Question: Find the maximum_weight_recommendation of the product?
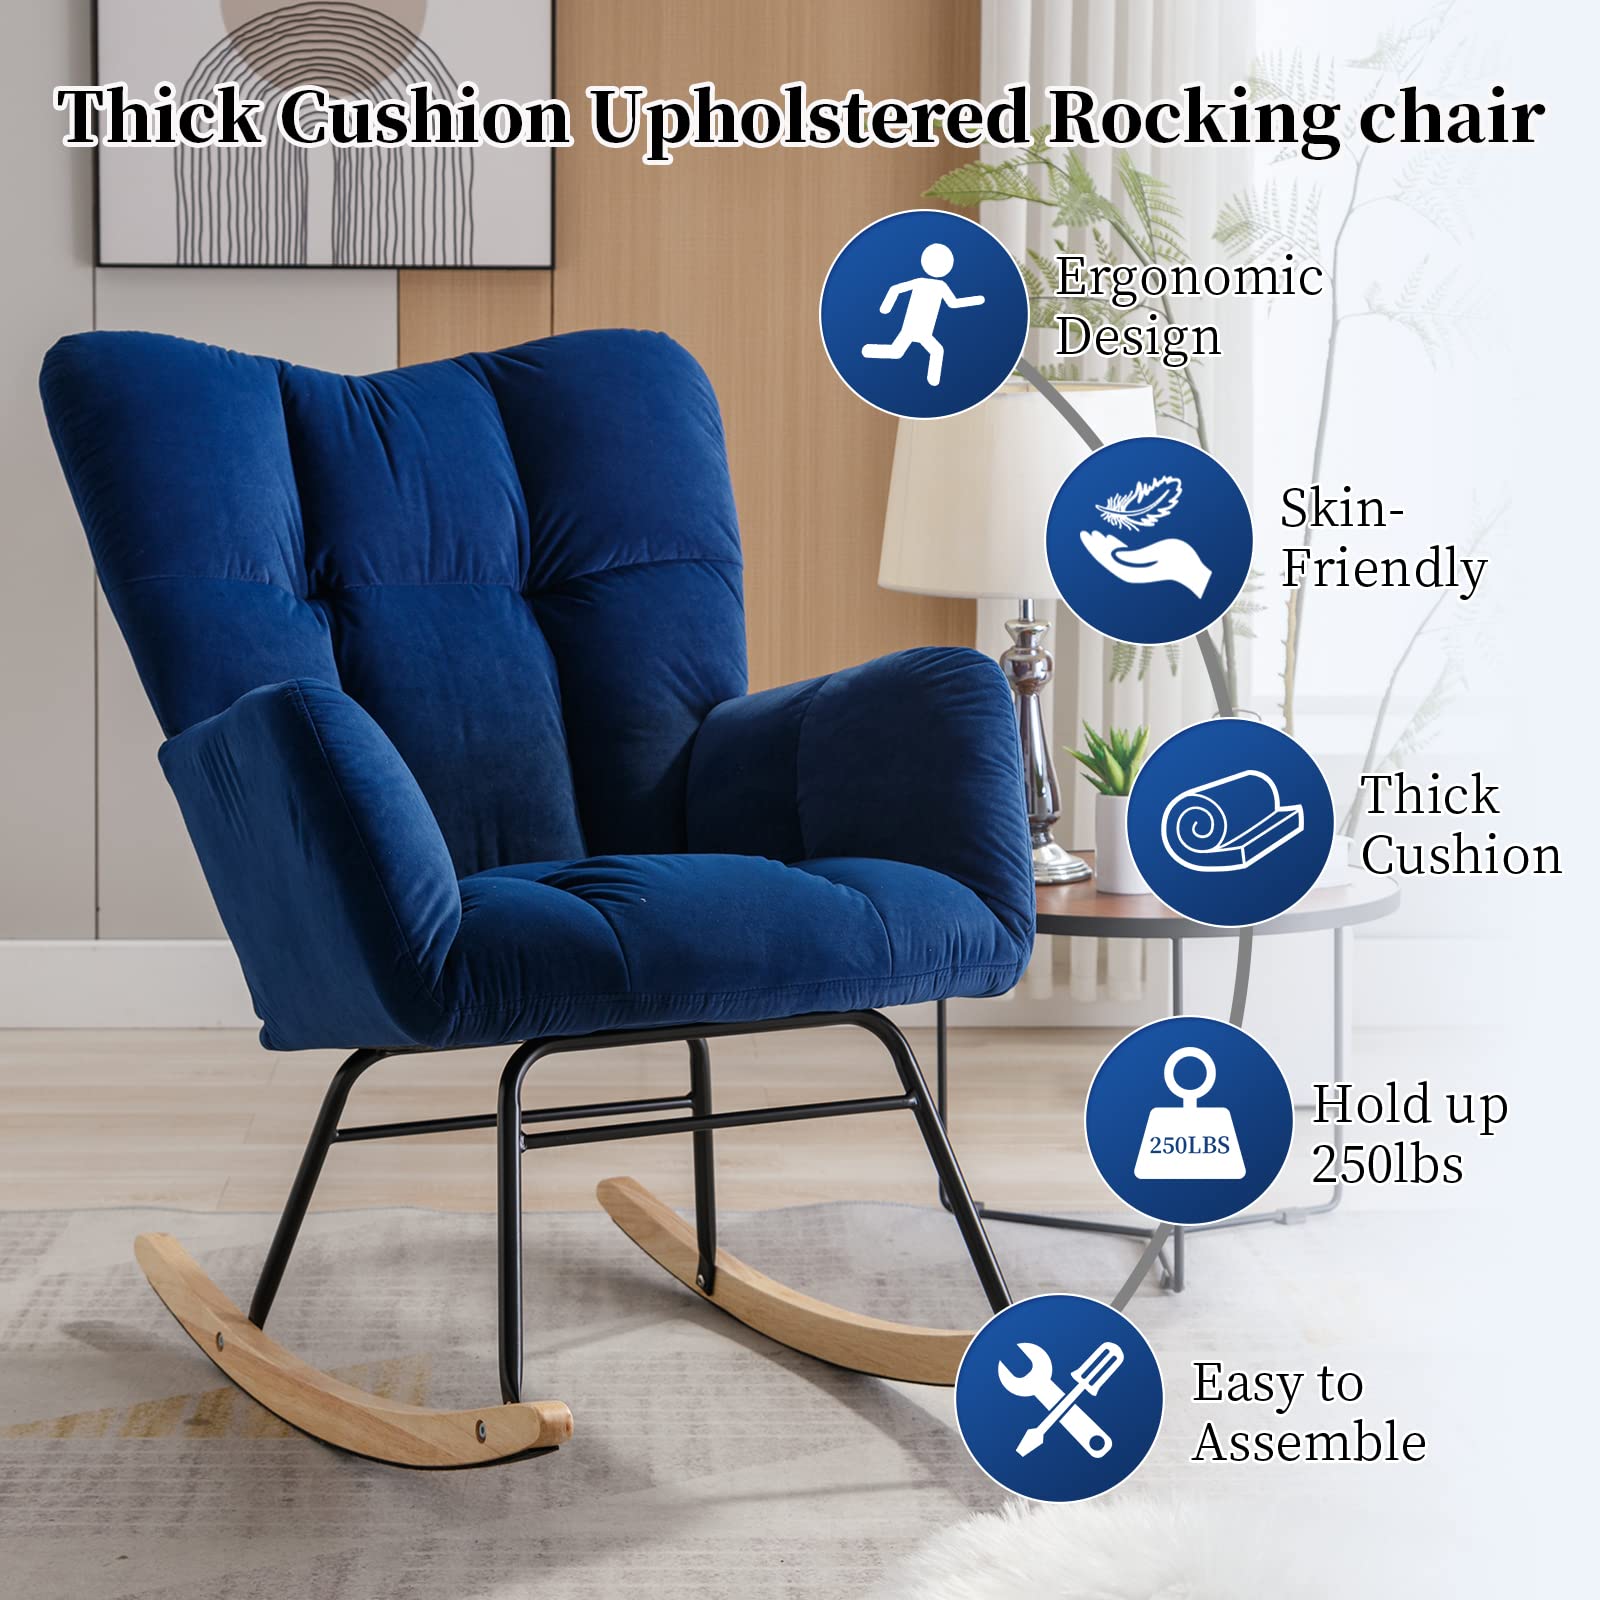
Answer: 250.0 pound